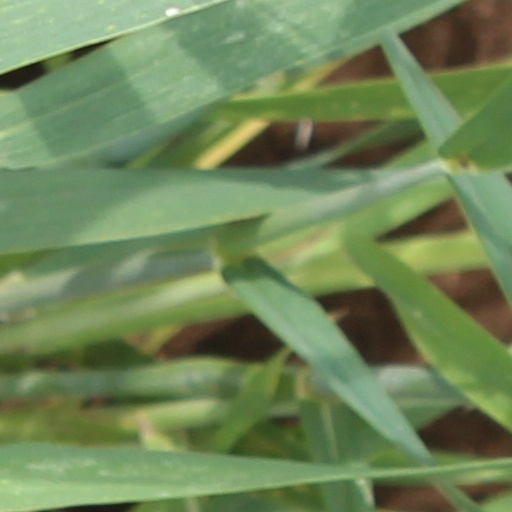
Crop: wheat